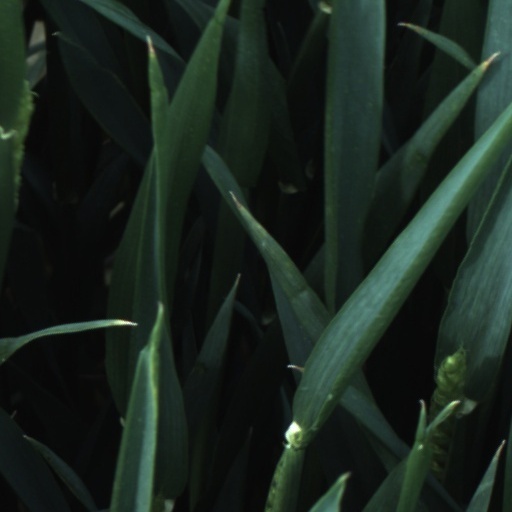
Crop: wheat